Eagle Summit

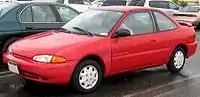
Eagle Summit coupe

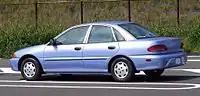
Eagle Summit Sedan (U.S.)

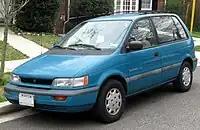
Eagle Summit Wagon

The Summit Wagon, a rebadged Mitsubishi RVR was classified as a compact minivan, or a compact MPV.